Derek Balmer

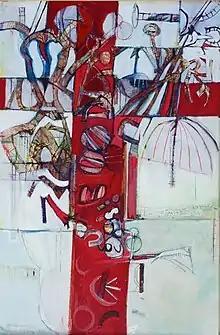
Easter Painting 1979, 122 x 81cm Oil on Canvas

Despite the demands of his professional photographic career, Balmer continued to paint, travelling widely in Southern Europe to look at painting, architecture and sculpture. His work, initially influenced by Graham Sutherland, soon developed a strongly colouristic, expressive quality, his largely landscape-inspired subjects of the 1960s and 1970s being treated in an increasingly semi-abstract manner. His influences drew on a wide range of sources – Pierre Bonnard, Peter Lanyon, John Hoyland and American abstract expressionists like Gorky and de Kooning among others. By the time he had his first solo show at the Arnolfini Gallery in 1968, he had however arrived at an intensely personal style of his own, one that began to attract notice from the London critics, Neville Wallis of The Observer predicting that "one day Balmer will set Bond Street on fire".